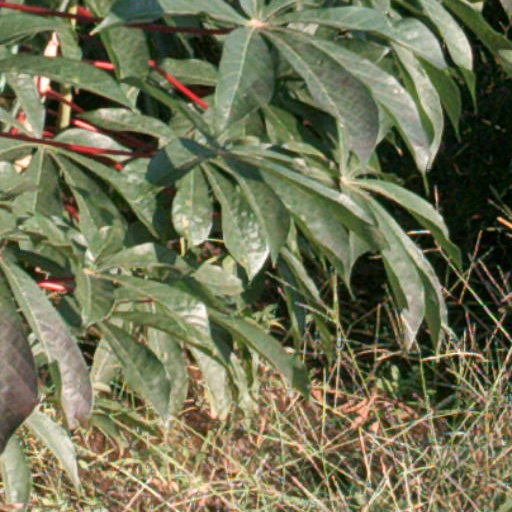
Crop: cassava